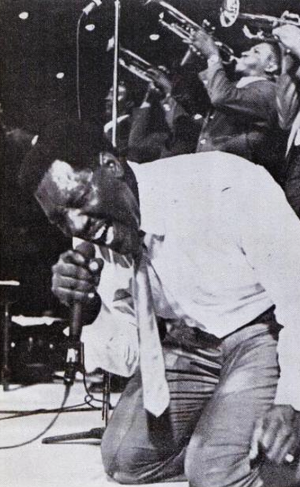
Otis Ray Redding, né le 9 septembre 1941 à Dawson et mort le 10 décembre 1967 dans un accident d’avion dans le lac Monona, est un chanteur afro-américain de musique soul et de rhythm and blues.
La Southern soul est un type de musique soul qui émerge dans le Sud des États-Unis à la fin des années 1950. Il est aussi appelée Deep soul, en référence au Deep South, le « Sud profond ». Cette musique provient d'une combinaison de plusieurs styles, y compris le blues, la musique country, le rock 'n' roll précoce et une forte influence gospel qui émane des sons des églises noires du sud. L'accent de cette musique n'est pas mis sur ses paroles, mais sur la « sensation » ou sur le groove. Cette puissance rythmique en fait une forte influence dans l'essor de la musique funk. Les termes « Country soul », « Downhome soul » et « Hard soul » sont également utilisés comme synonymes de « Southern soul ». La Southern soul est à son apogée dans les années 1960, lorsqu'est créée la Memphis soul.